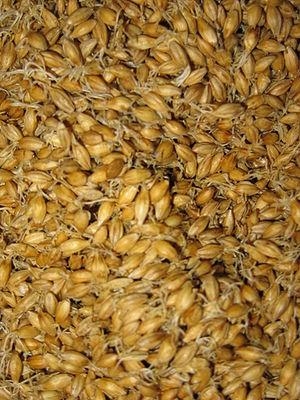
Le malt est une céréale germée, le plus souvent de l'orge - bien que le froment, le blé, le seigle ou encore le sorgho s'y prêtent également -, qui est cuite afin de dégager tous ses arômes. Le malt est utilisé pour la fabrication de boissons alcoolisées telles que le whisky, le genièvre et surtout la bière.
Les Poaceae, ou graminées, sont une famille de plantes monocotylédones de l'ordre des Poales, qui comprend environ 12 000 espèces groupées en 780 genres, à répartition cosmopolite. C'est, par le nombre d'espèces, la cinquième famille de plantes à fleurs, après les Asteraceae, Orchidaceae, Fabaceae et Rubiaceae.